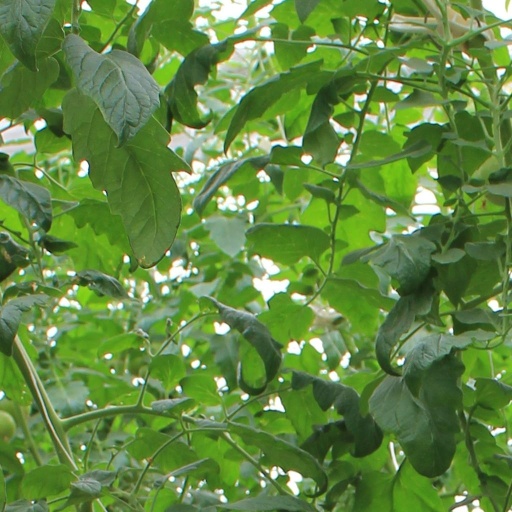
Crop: tomato